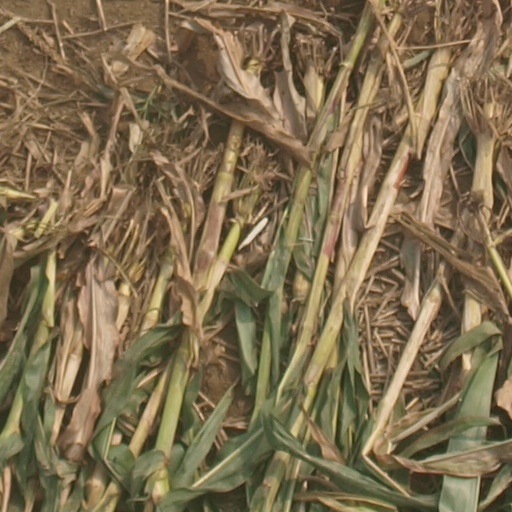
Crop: maize; corn